Long-billed plover

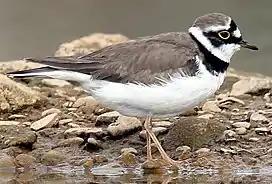
Adult male little-ringed plover with breeding plumage

The long-billed plover is often confused with other species of plover such as the little-ringed plover, because of range overlap and similarity in appearance. However, the two species can still be distinguished from each other. The long-billed plover is larger than the little-ringed plover. As the name suggests, the long-billed plover has a longer and thicker bill than the little-ringed plover. Adult breeding male individuals of little-ringed plover have a solid black bar above the base of the bill, in addition to the black forehead band. The feathers around the eyes of little-ringed plover are black unlike the brown cheek feathers of long-billed plover. Furthermore, the yellow eye-ring of the little-ringed plover is much more distinct than that of long-billed plover. The breast band of the little-ringed plover is usually wider at the center than on the sides, whereas the breast band of long-billed plover has more or less uniform thickness.